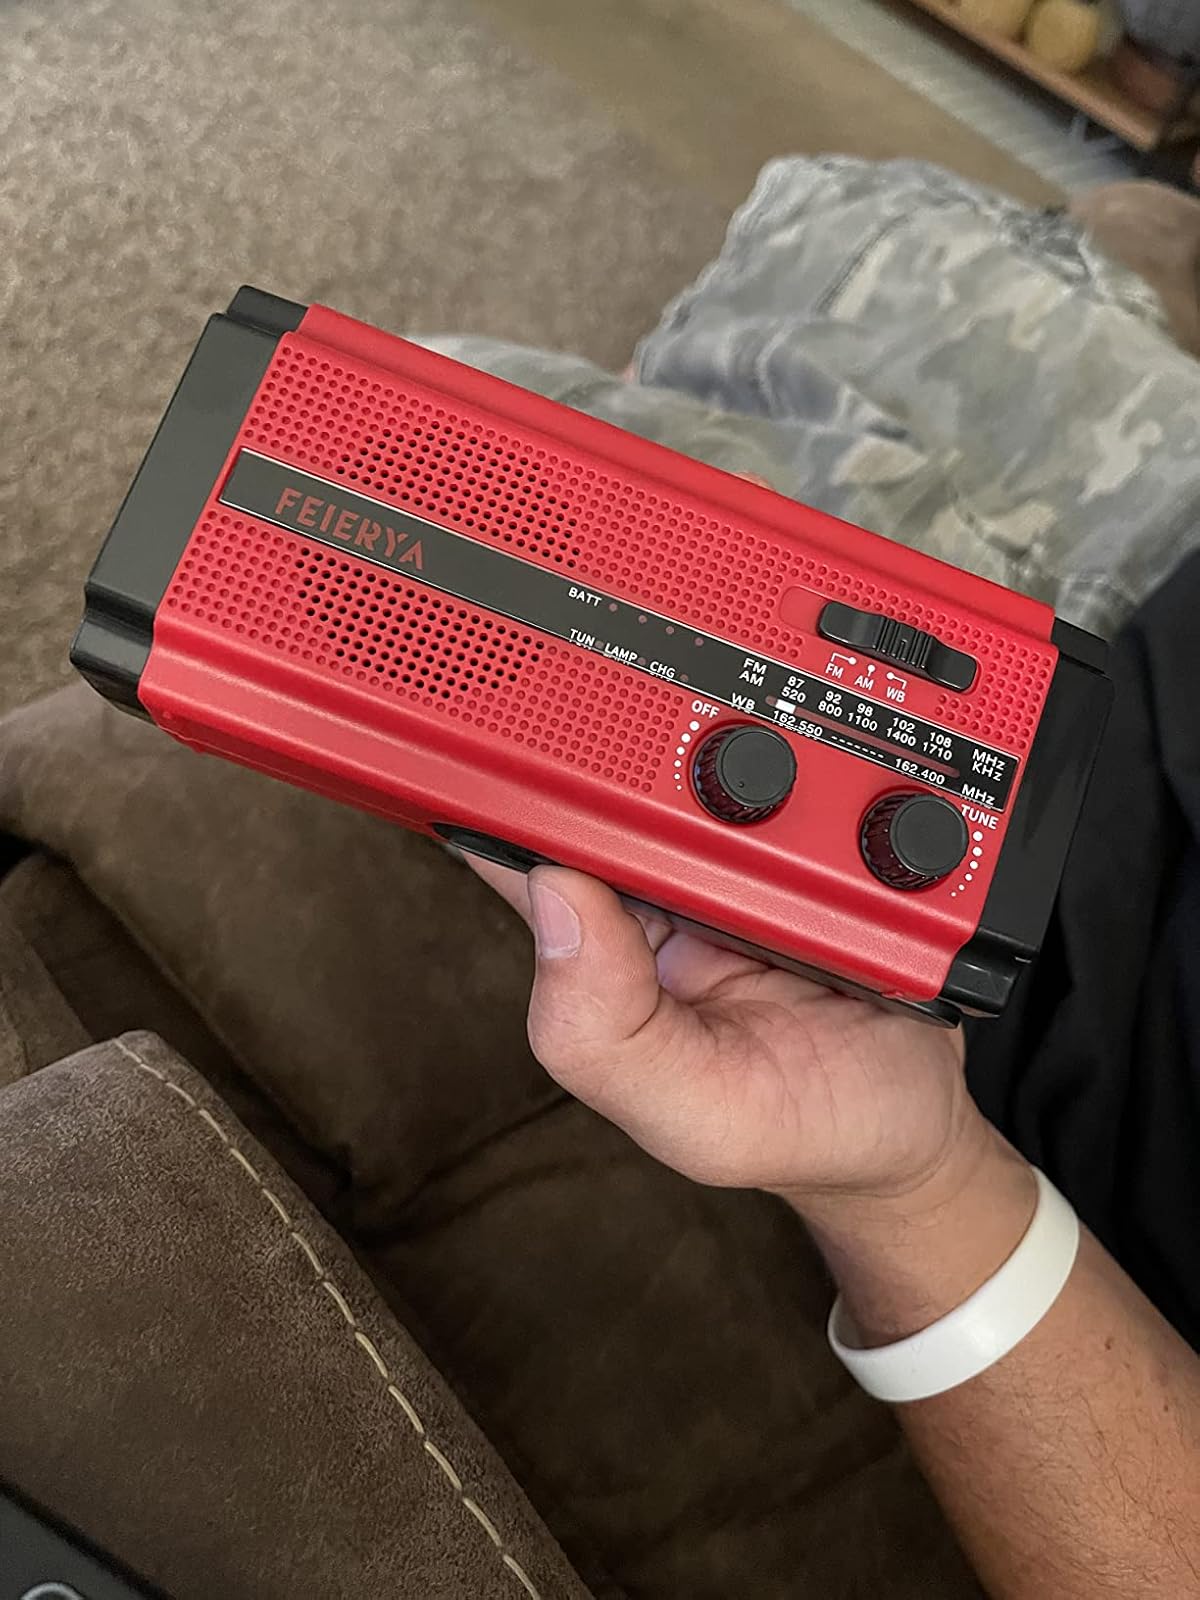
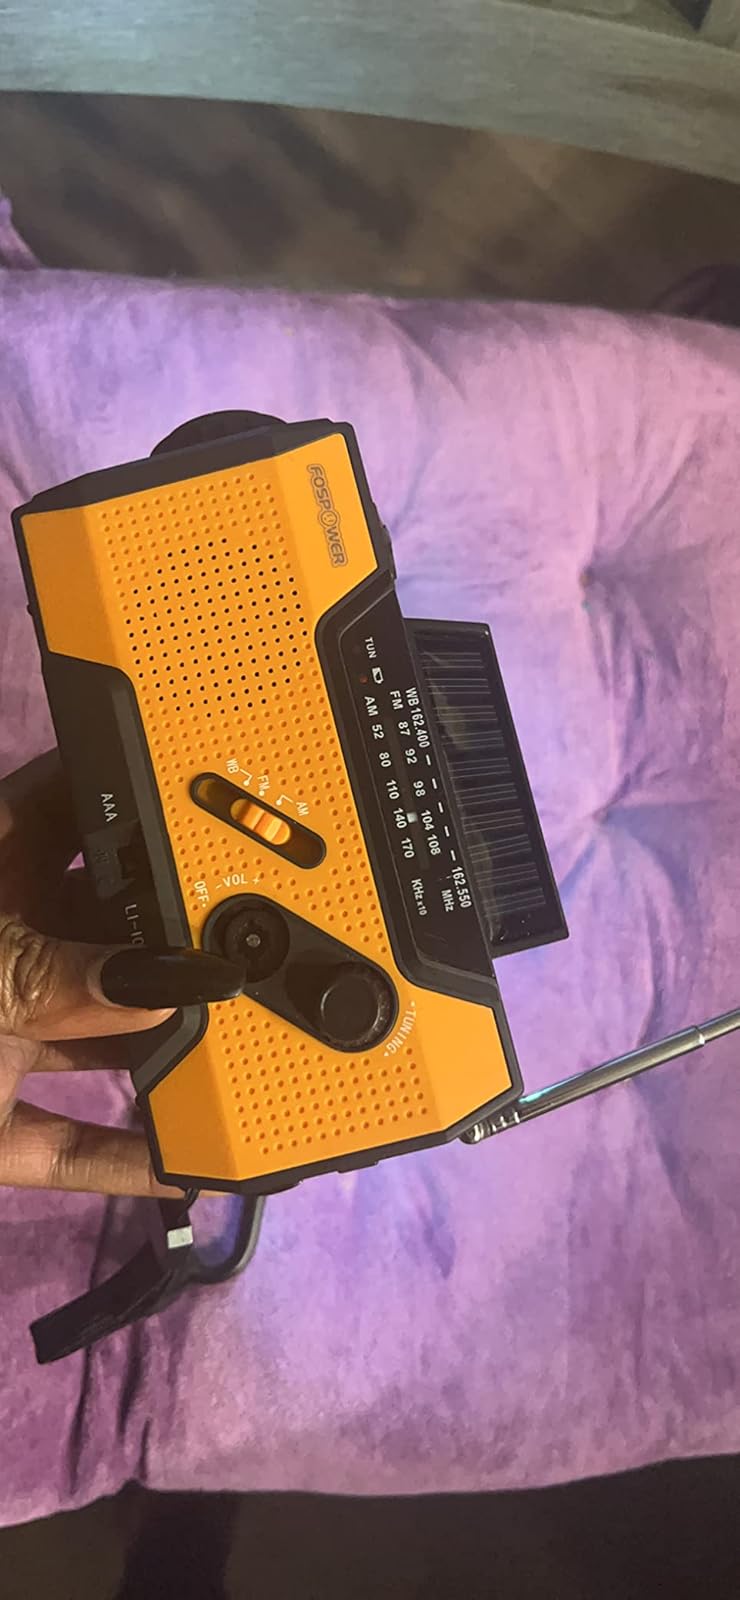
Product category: radio
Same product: no